Ellicott Rock Wilderness

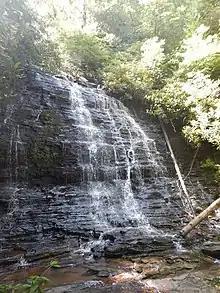
Spoonauger Falls

A variety of recreation occurs in Ellicott Rock Wilderness including hiking, camping, backpacking, fishing, hunting, kayaking, and orienteering. The Wilderness supports approximately 18 miles of designated terrestrial trails. South Carolina trails include Chattooga River Trail, East Fork Trail, Foothills Connector Trail, and a majority of the Fork Mountain Trail. North Carolina has one trail, Ellicott Rock Trail, with two trailheads along Bull Creek Road and a big river crossing in the middle. Georgia does not maintain any trails. While there are no officially designated campsites in Ellicott Rock Wilderness yet, many unofficial campsites occur along the trails, particularly along the Chattooga River trail. Unofficial campsites are primitive with no amenities.